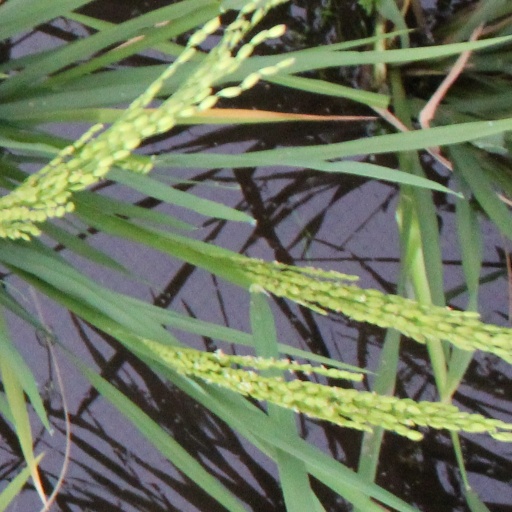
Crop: rice